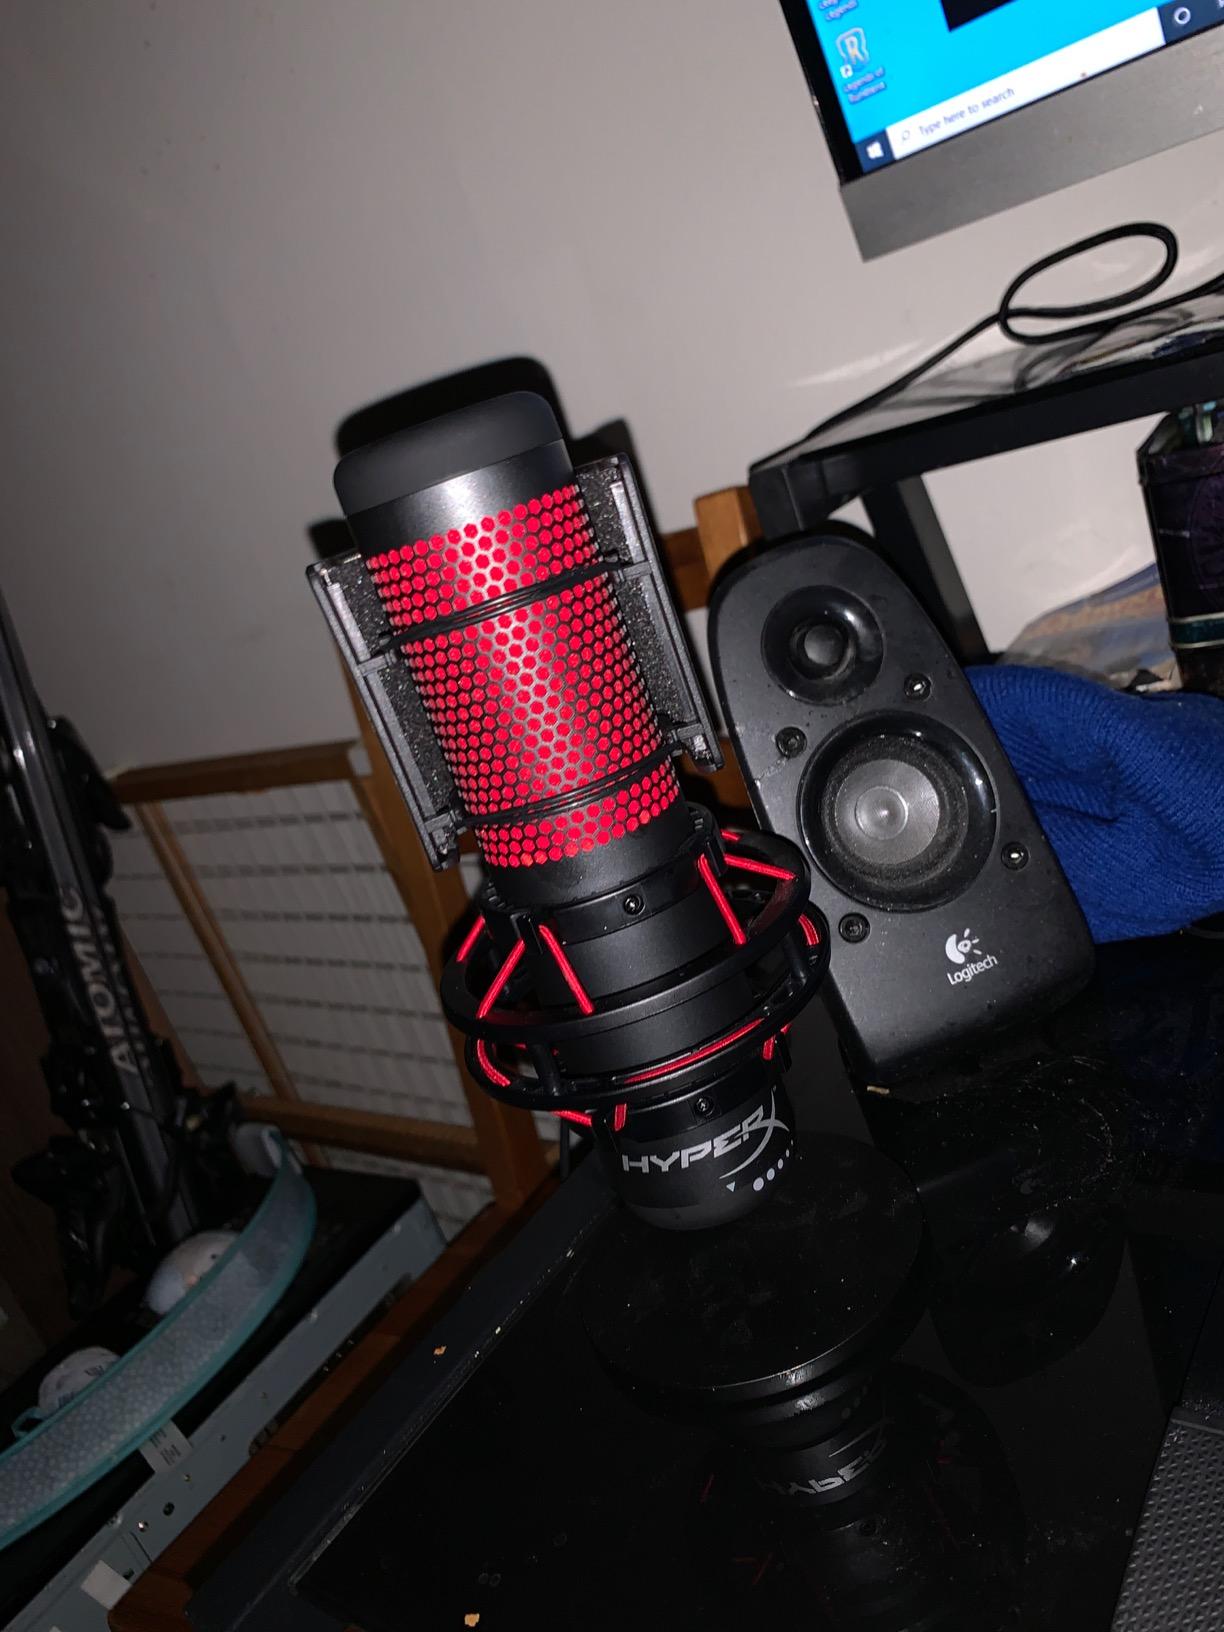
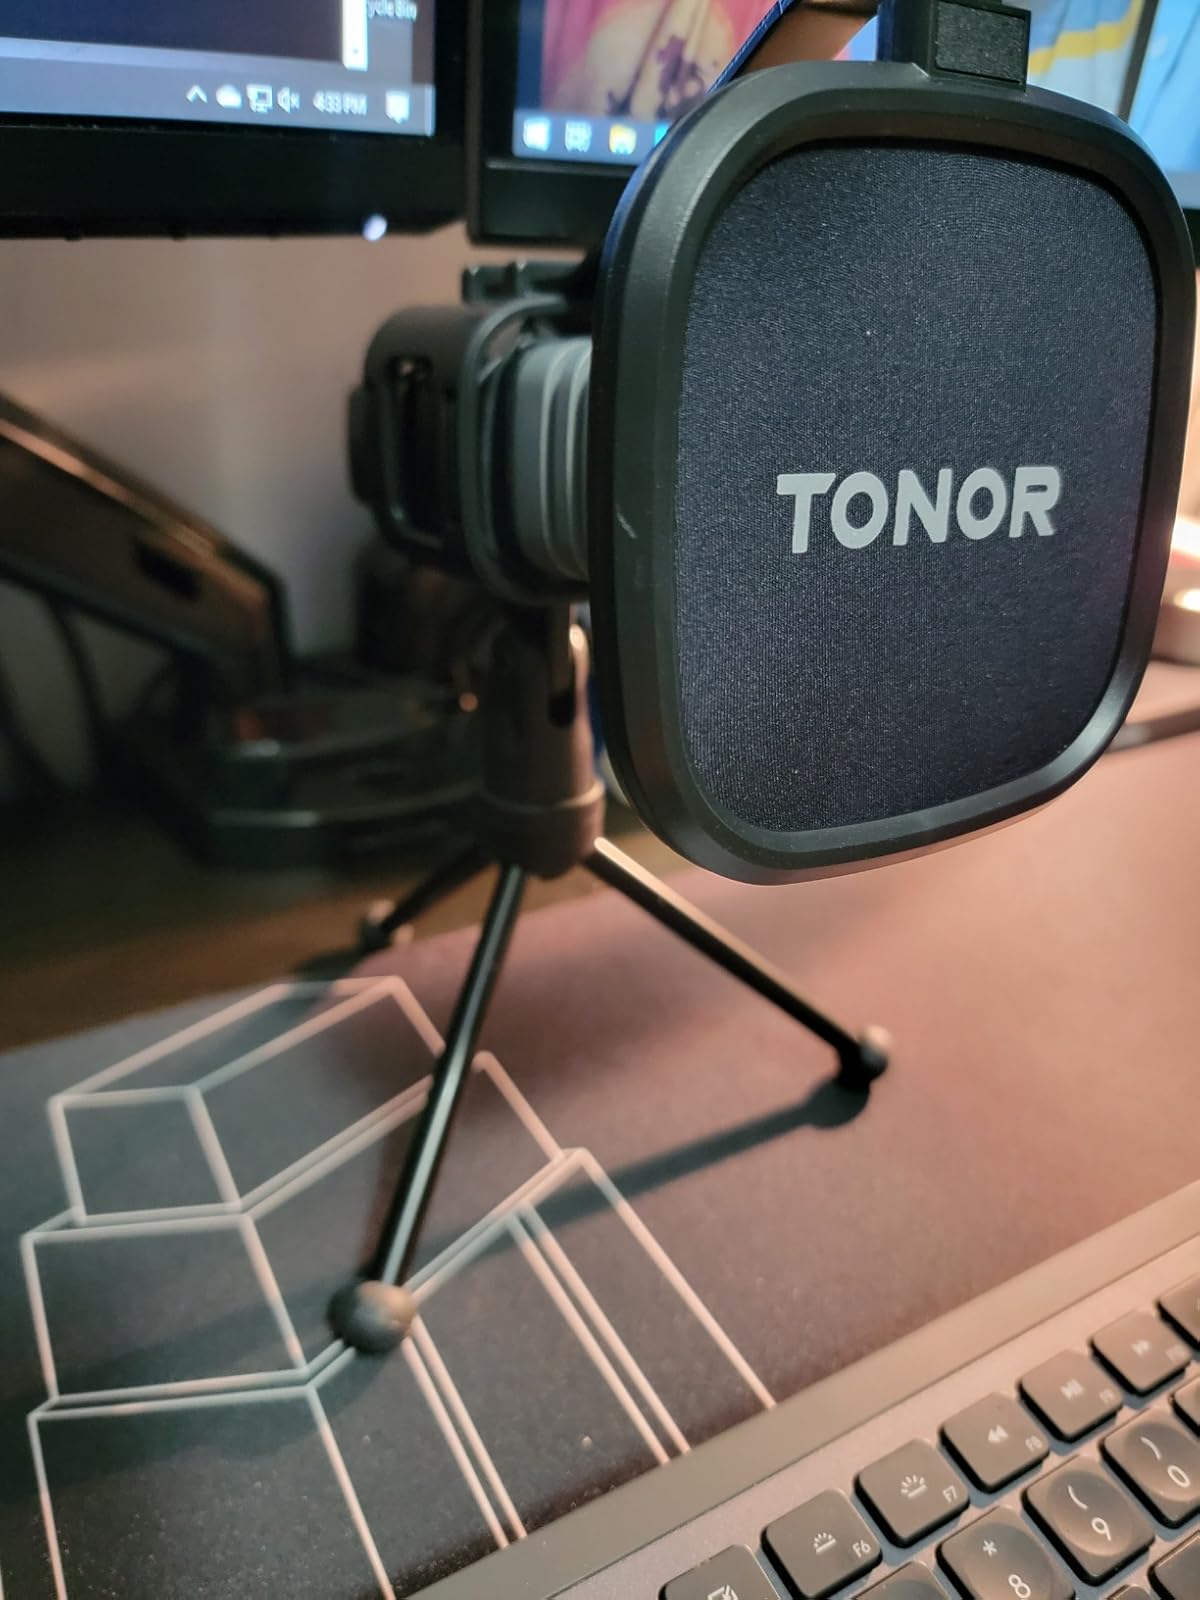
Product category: microphone
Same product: no